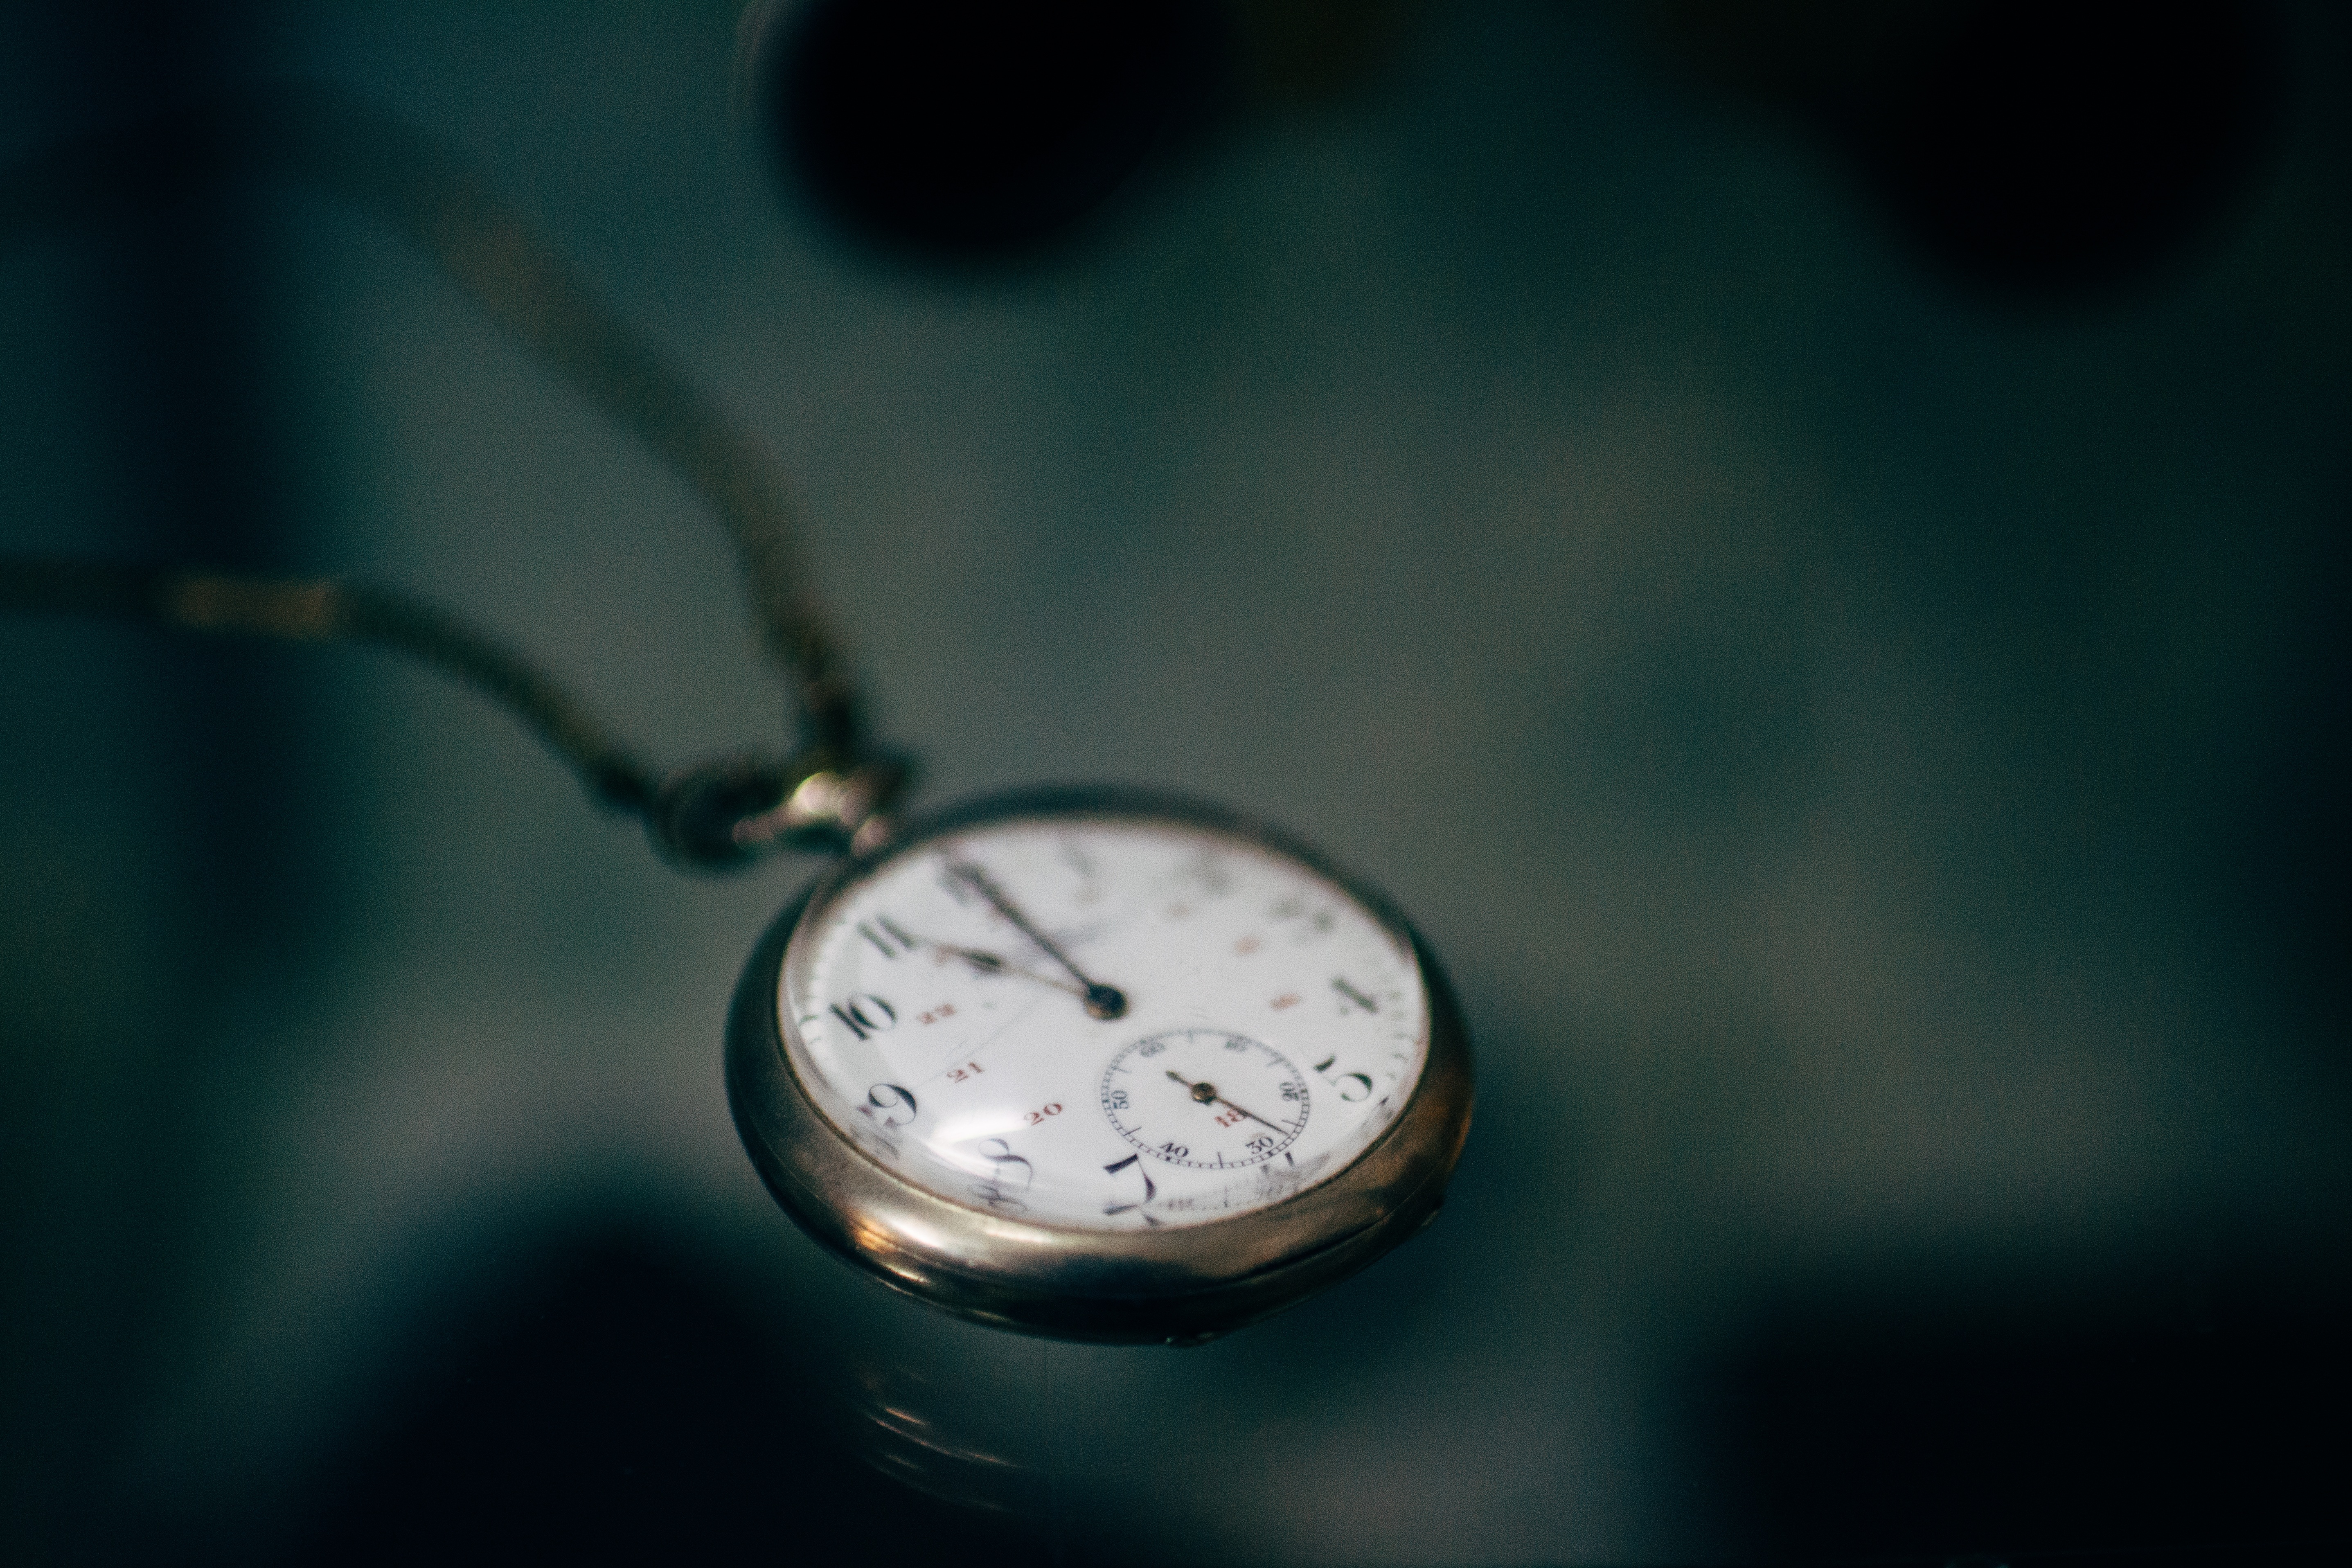
watch, hand, light, photography, clock, time, darkness, blue, pocket watch, circle, close up, eye, organ, available, hours, macro photography, minutes, accessibility, availability, 24 7